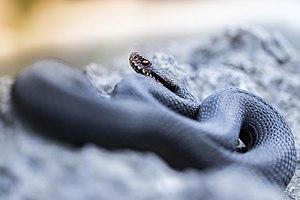
Vipera berus, la Vipère péliade, est une espèce de serpent venimeux de la famille des Viperidae à distribution paléarctique.